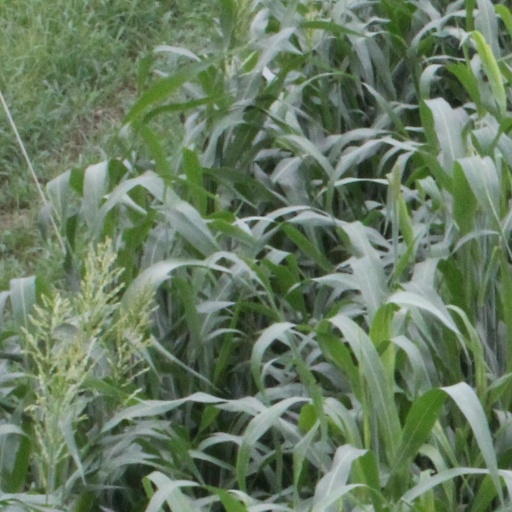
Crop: sorghum